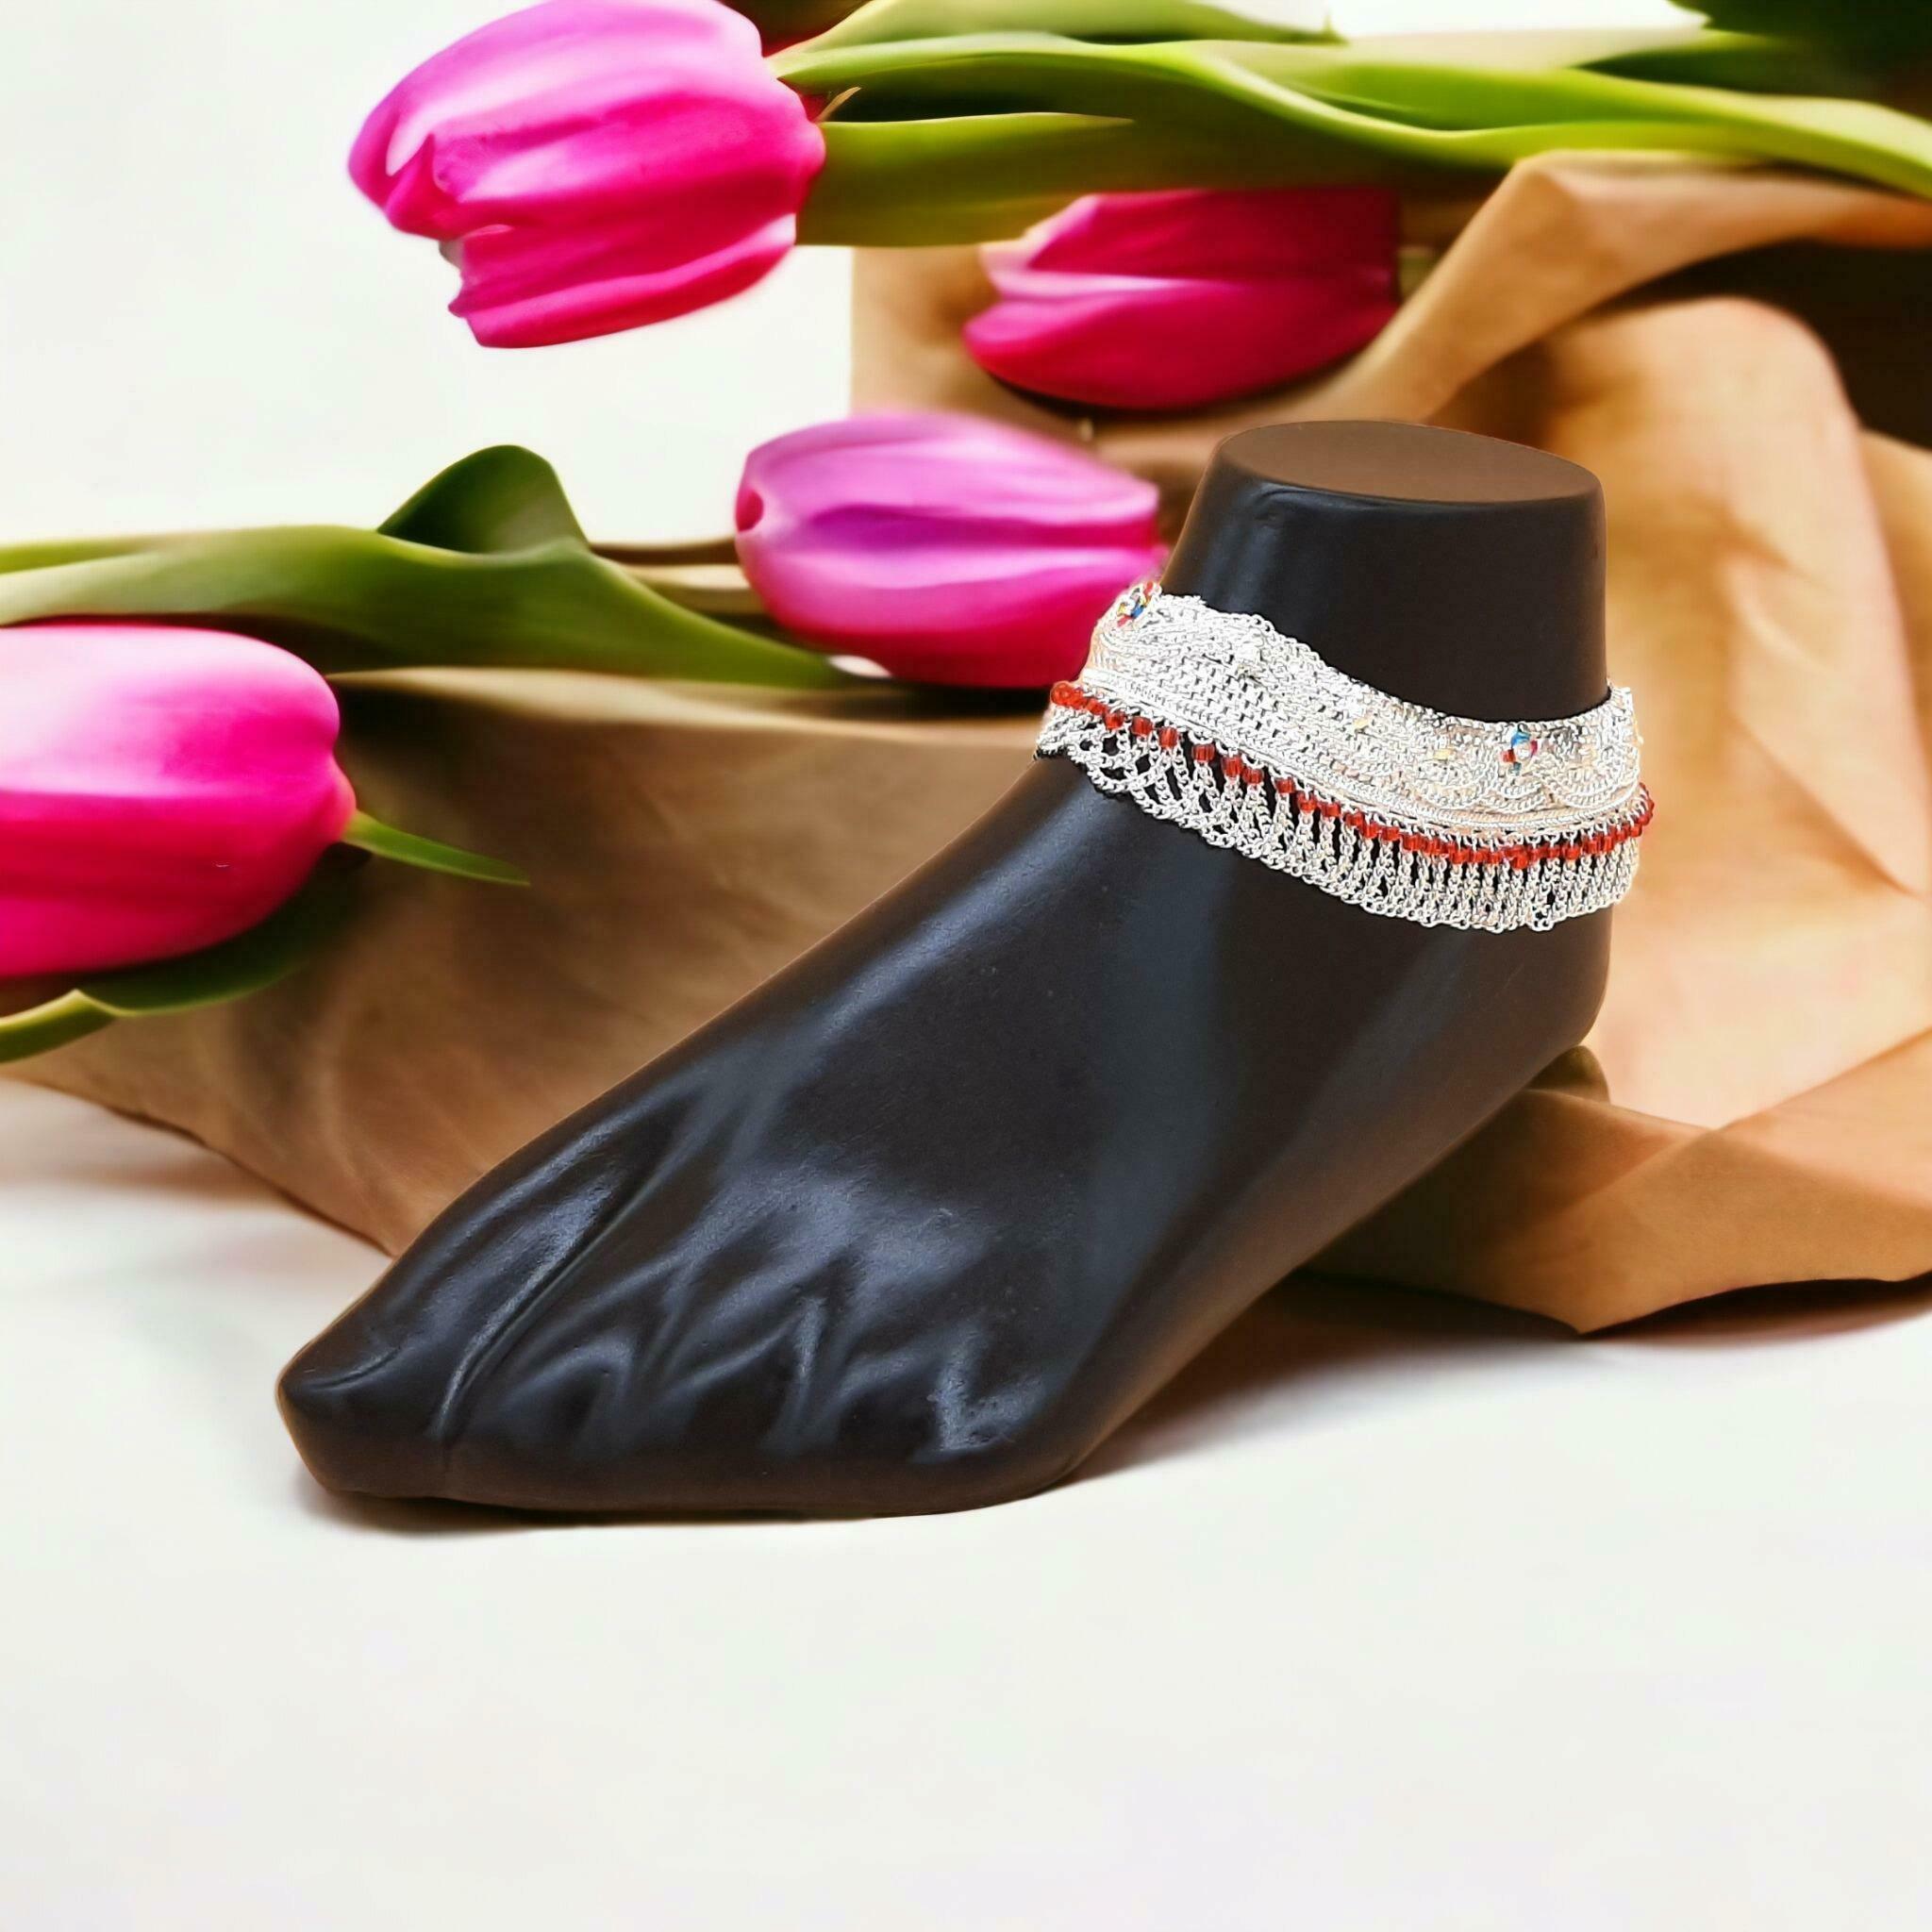
BR Ornaments A274 Alloy Anklet (Pack of 2)
Type: Anklet
Brand: BR Ornaments
Price: Rs. 799
 This silver anklet looks good with all indian outfitsor traditional outfits suitable girls and women of all ages. grab this pair of anklets, you will feel stylish ankle and shining silver anklet will make beautiful, you must buy the sns traders anklets you will never go wrong with the latest design, fancy anklets in silver jewellery.